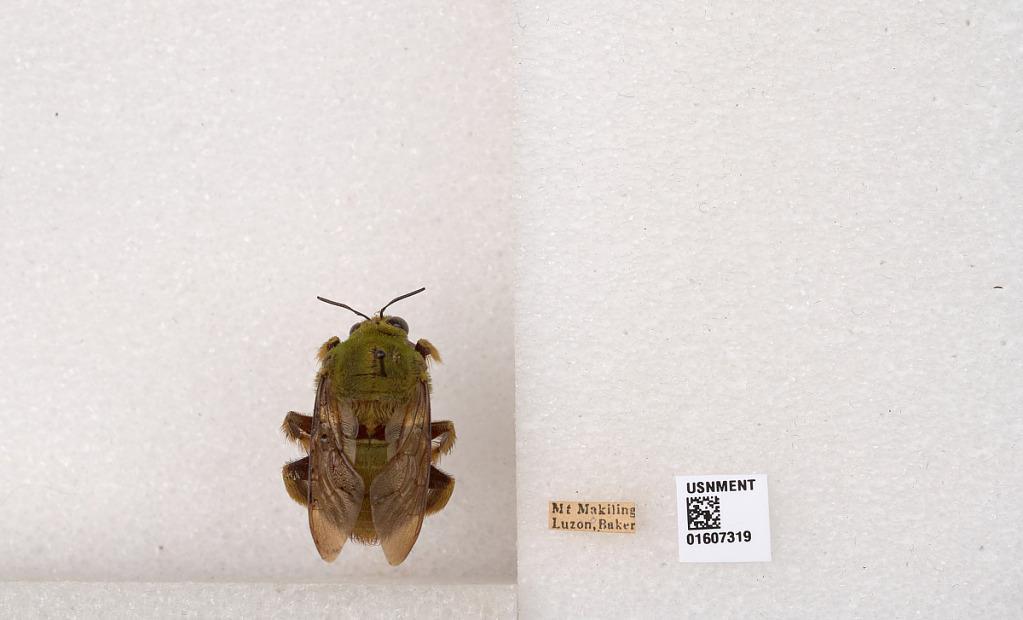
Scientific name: Xylocopa (Koptortosoma) bombiformis Smith
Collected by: Baker
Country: Philippines
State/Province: Calabarzon
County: Laguna
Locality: Mt. Makiling, Luzon
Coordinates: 14.1355, 121.191